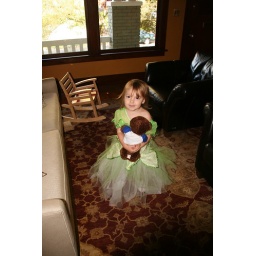
Dancing with bear in princess dress